Tank locomotive

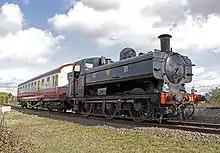
A GWR 57xx class pannier tank locomotive

Pannier tanks are box-shaped tanks carried on the sides of the boiler, not carried on the locomotive's running plates. This leaves a space between the tanks and the running plate. Pannier tanks have a lower centre of gravity than a saddle tank, whilst still giving the same easy access to the valve gear. Pannier tanks are so-named because the tanks are in a similar position to the panniers on a pack animal.